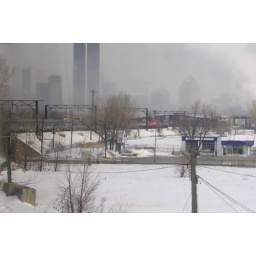
VIA Rail train 15 approaches Montreal station. The Budd cars were added to the Renaissance train set in Gaspe.